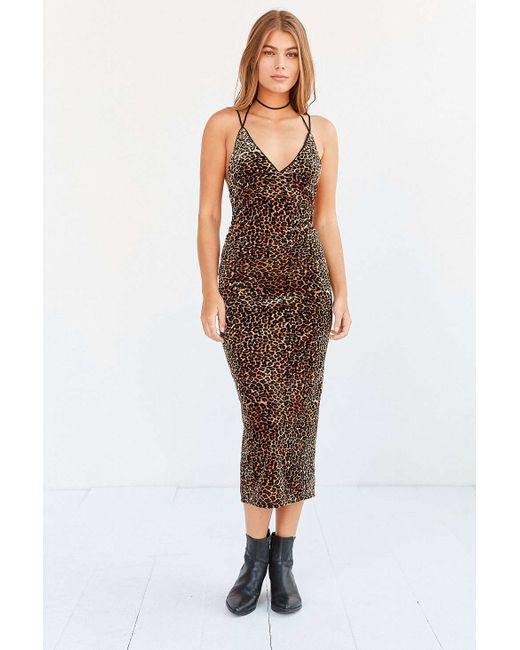
Schimmerndes Partykleid für Damen